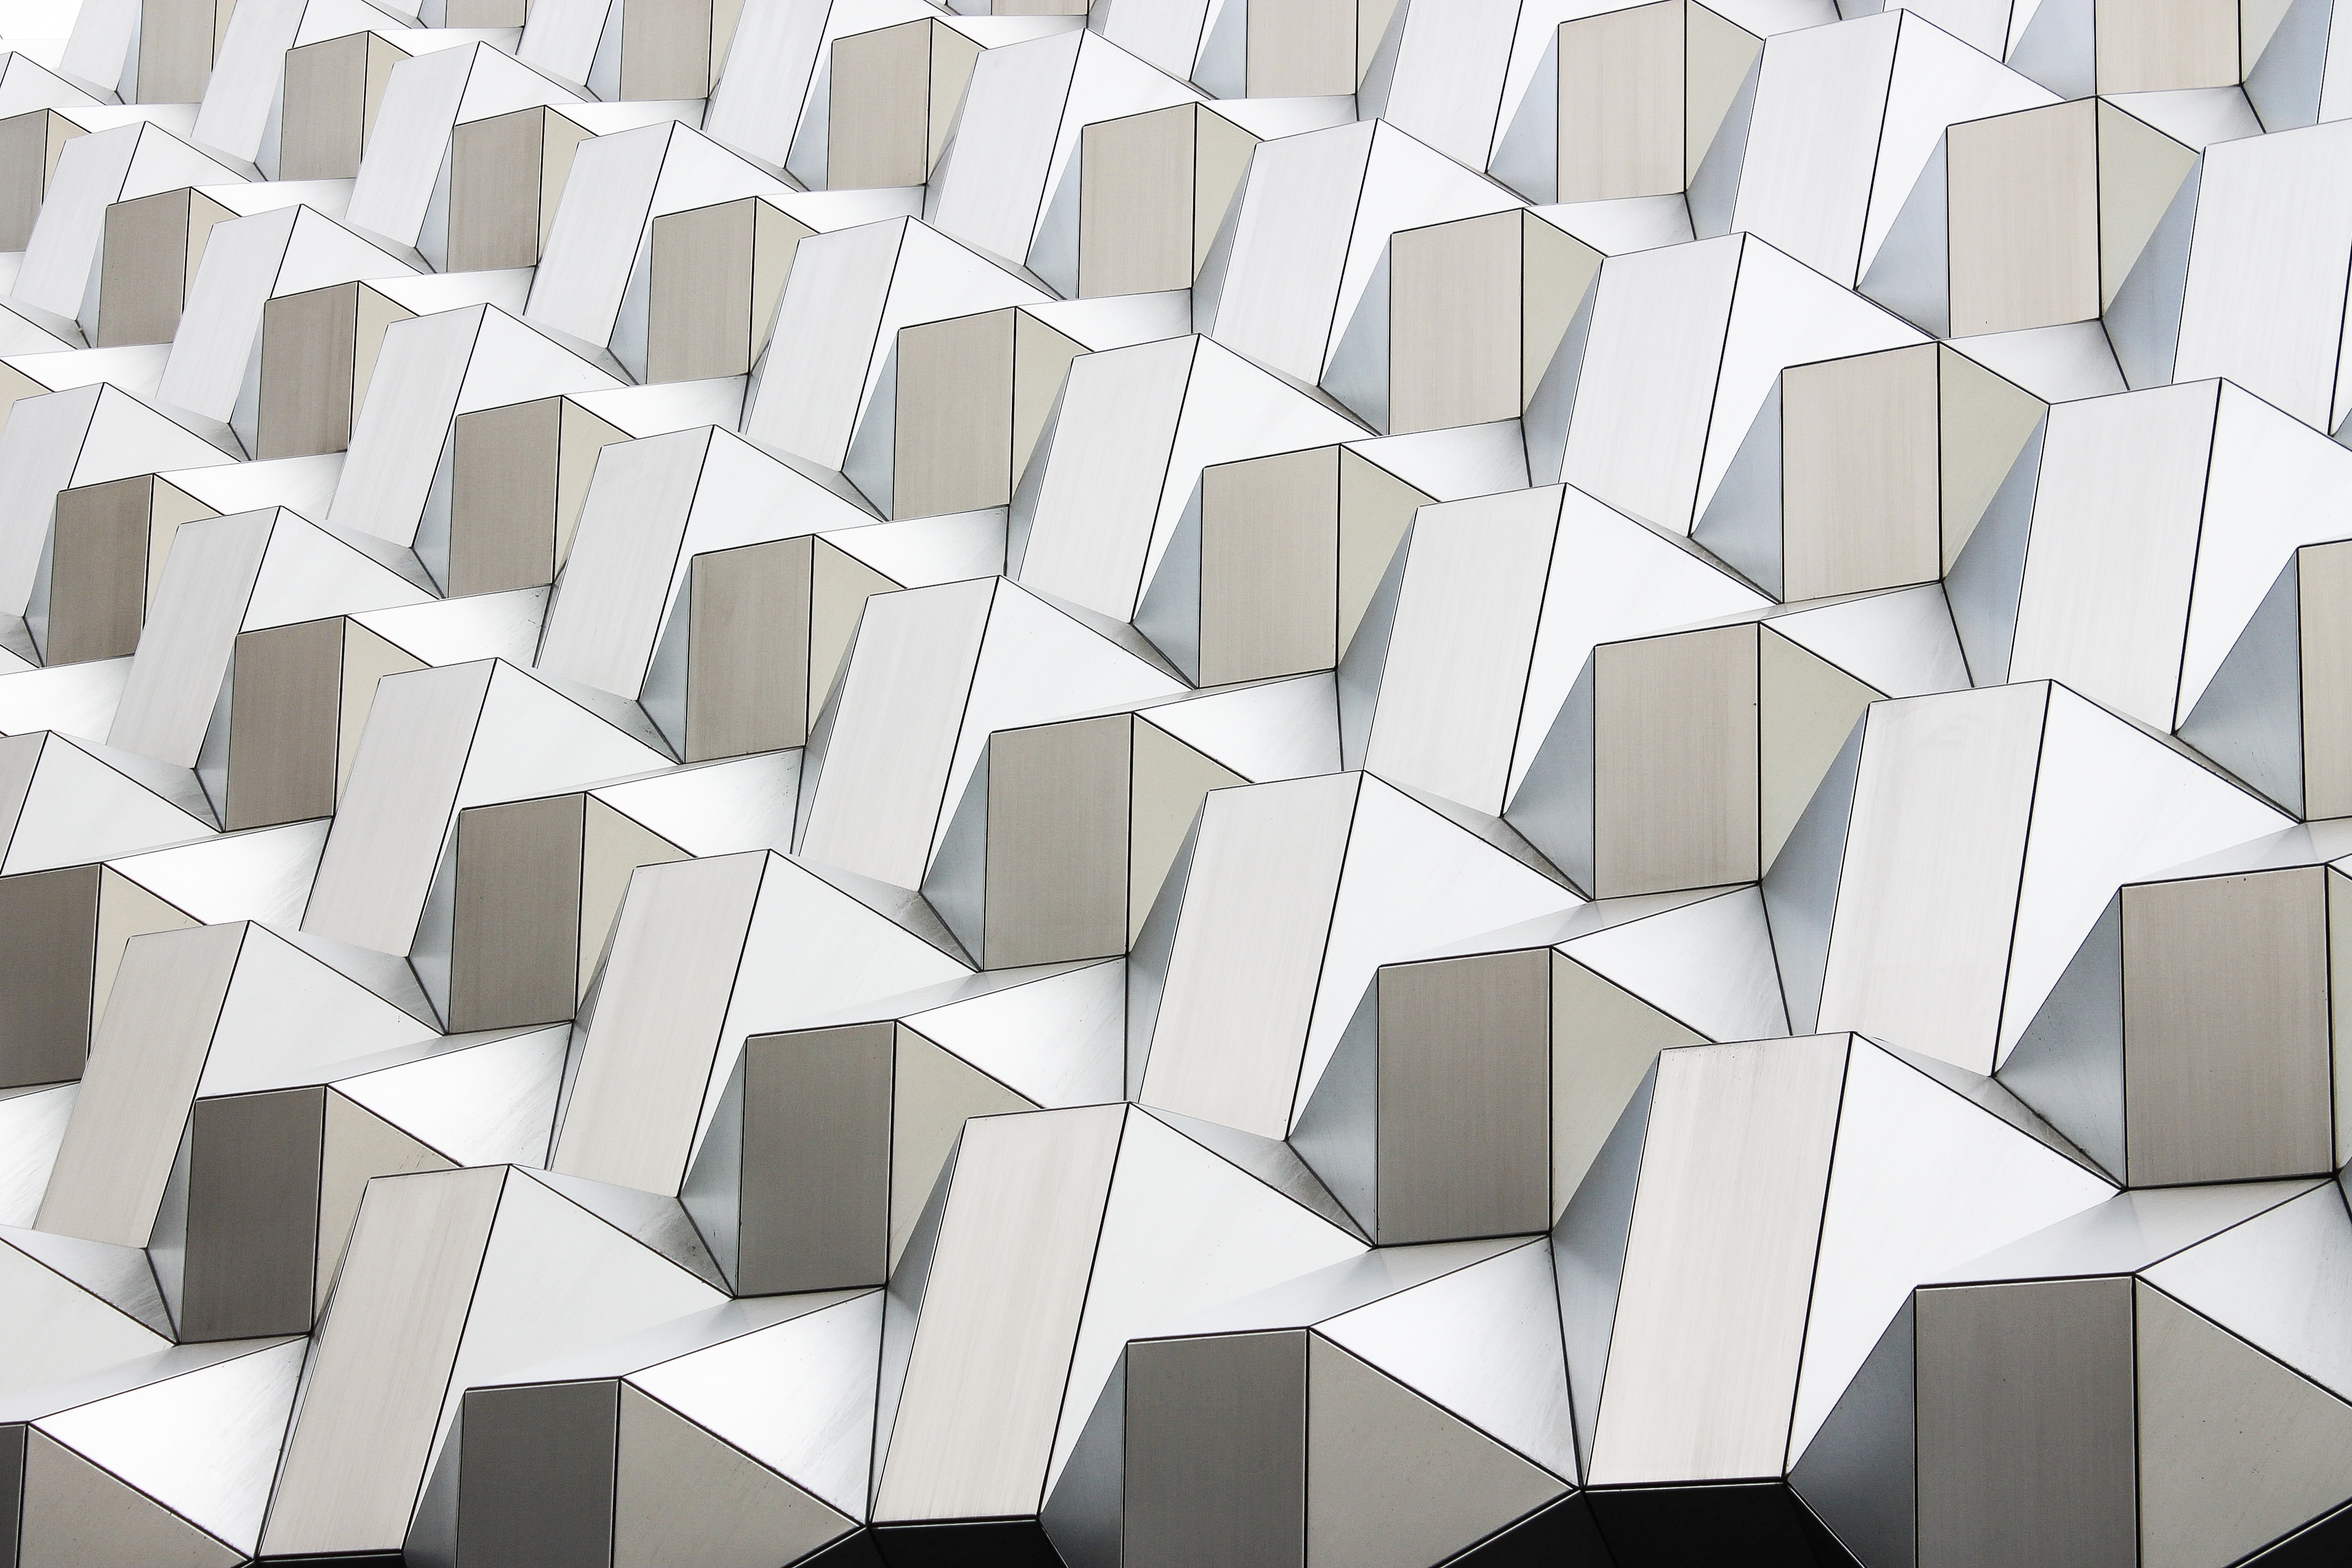
white, floor, wall, steps, ceiling, pattern, line, tile, circle, art, design, symmetry, mosaic, 3d, shape, cubes, flooring, daylighting, spatial, grey and white, persepctive, trompe d oeil